First Kiss Story

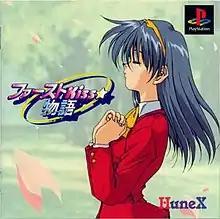
PlayStation cover, featuring Kana Orikura

is a romance visual novel developed by HuneX. It was originally released for the PC-FX on April 24, 1998, and was the last game to be released for the system. It received a port to the PlayStation in the same year on November 26. The PlayStation version had additional content and used two CDs instead of one. It is followed by an OVA anime sequel and "First Kiss Story II". The game, along with its sequel, were ported to the PlayStation 2 in "First Kiss Stories".